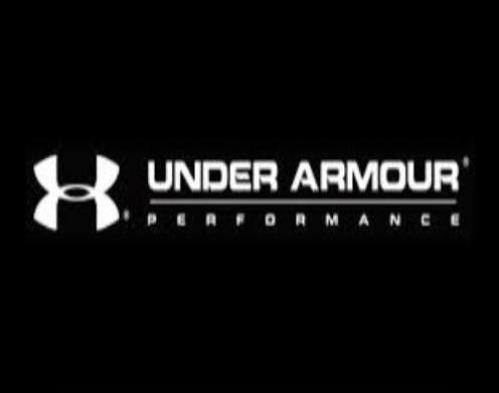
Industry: Clothes